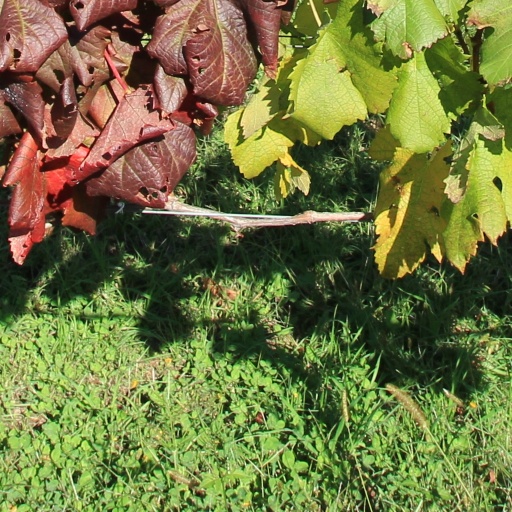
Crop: grape